Trevegean

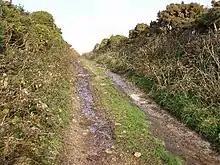
Farm lane to Trevegean

Trevegean (from , meaning "farm of the chaff") is a hamlet south of St Just, Cornwall, England, United Kingdom. Trevegean Downs are west of the B3306 main road.